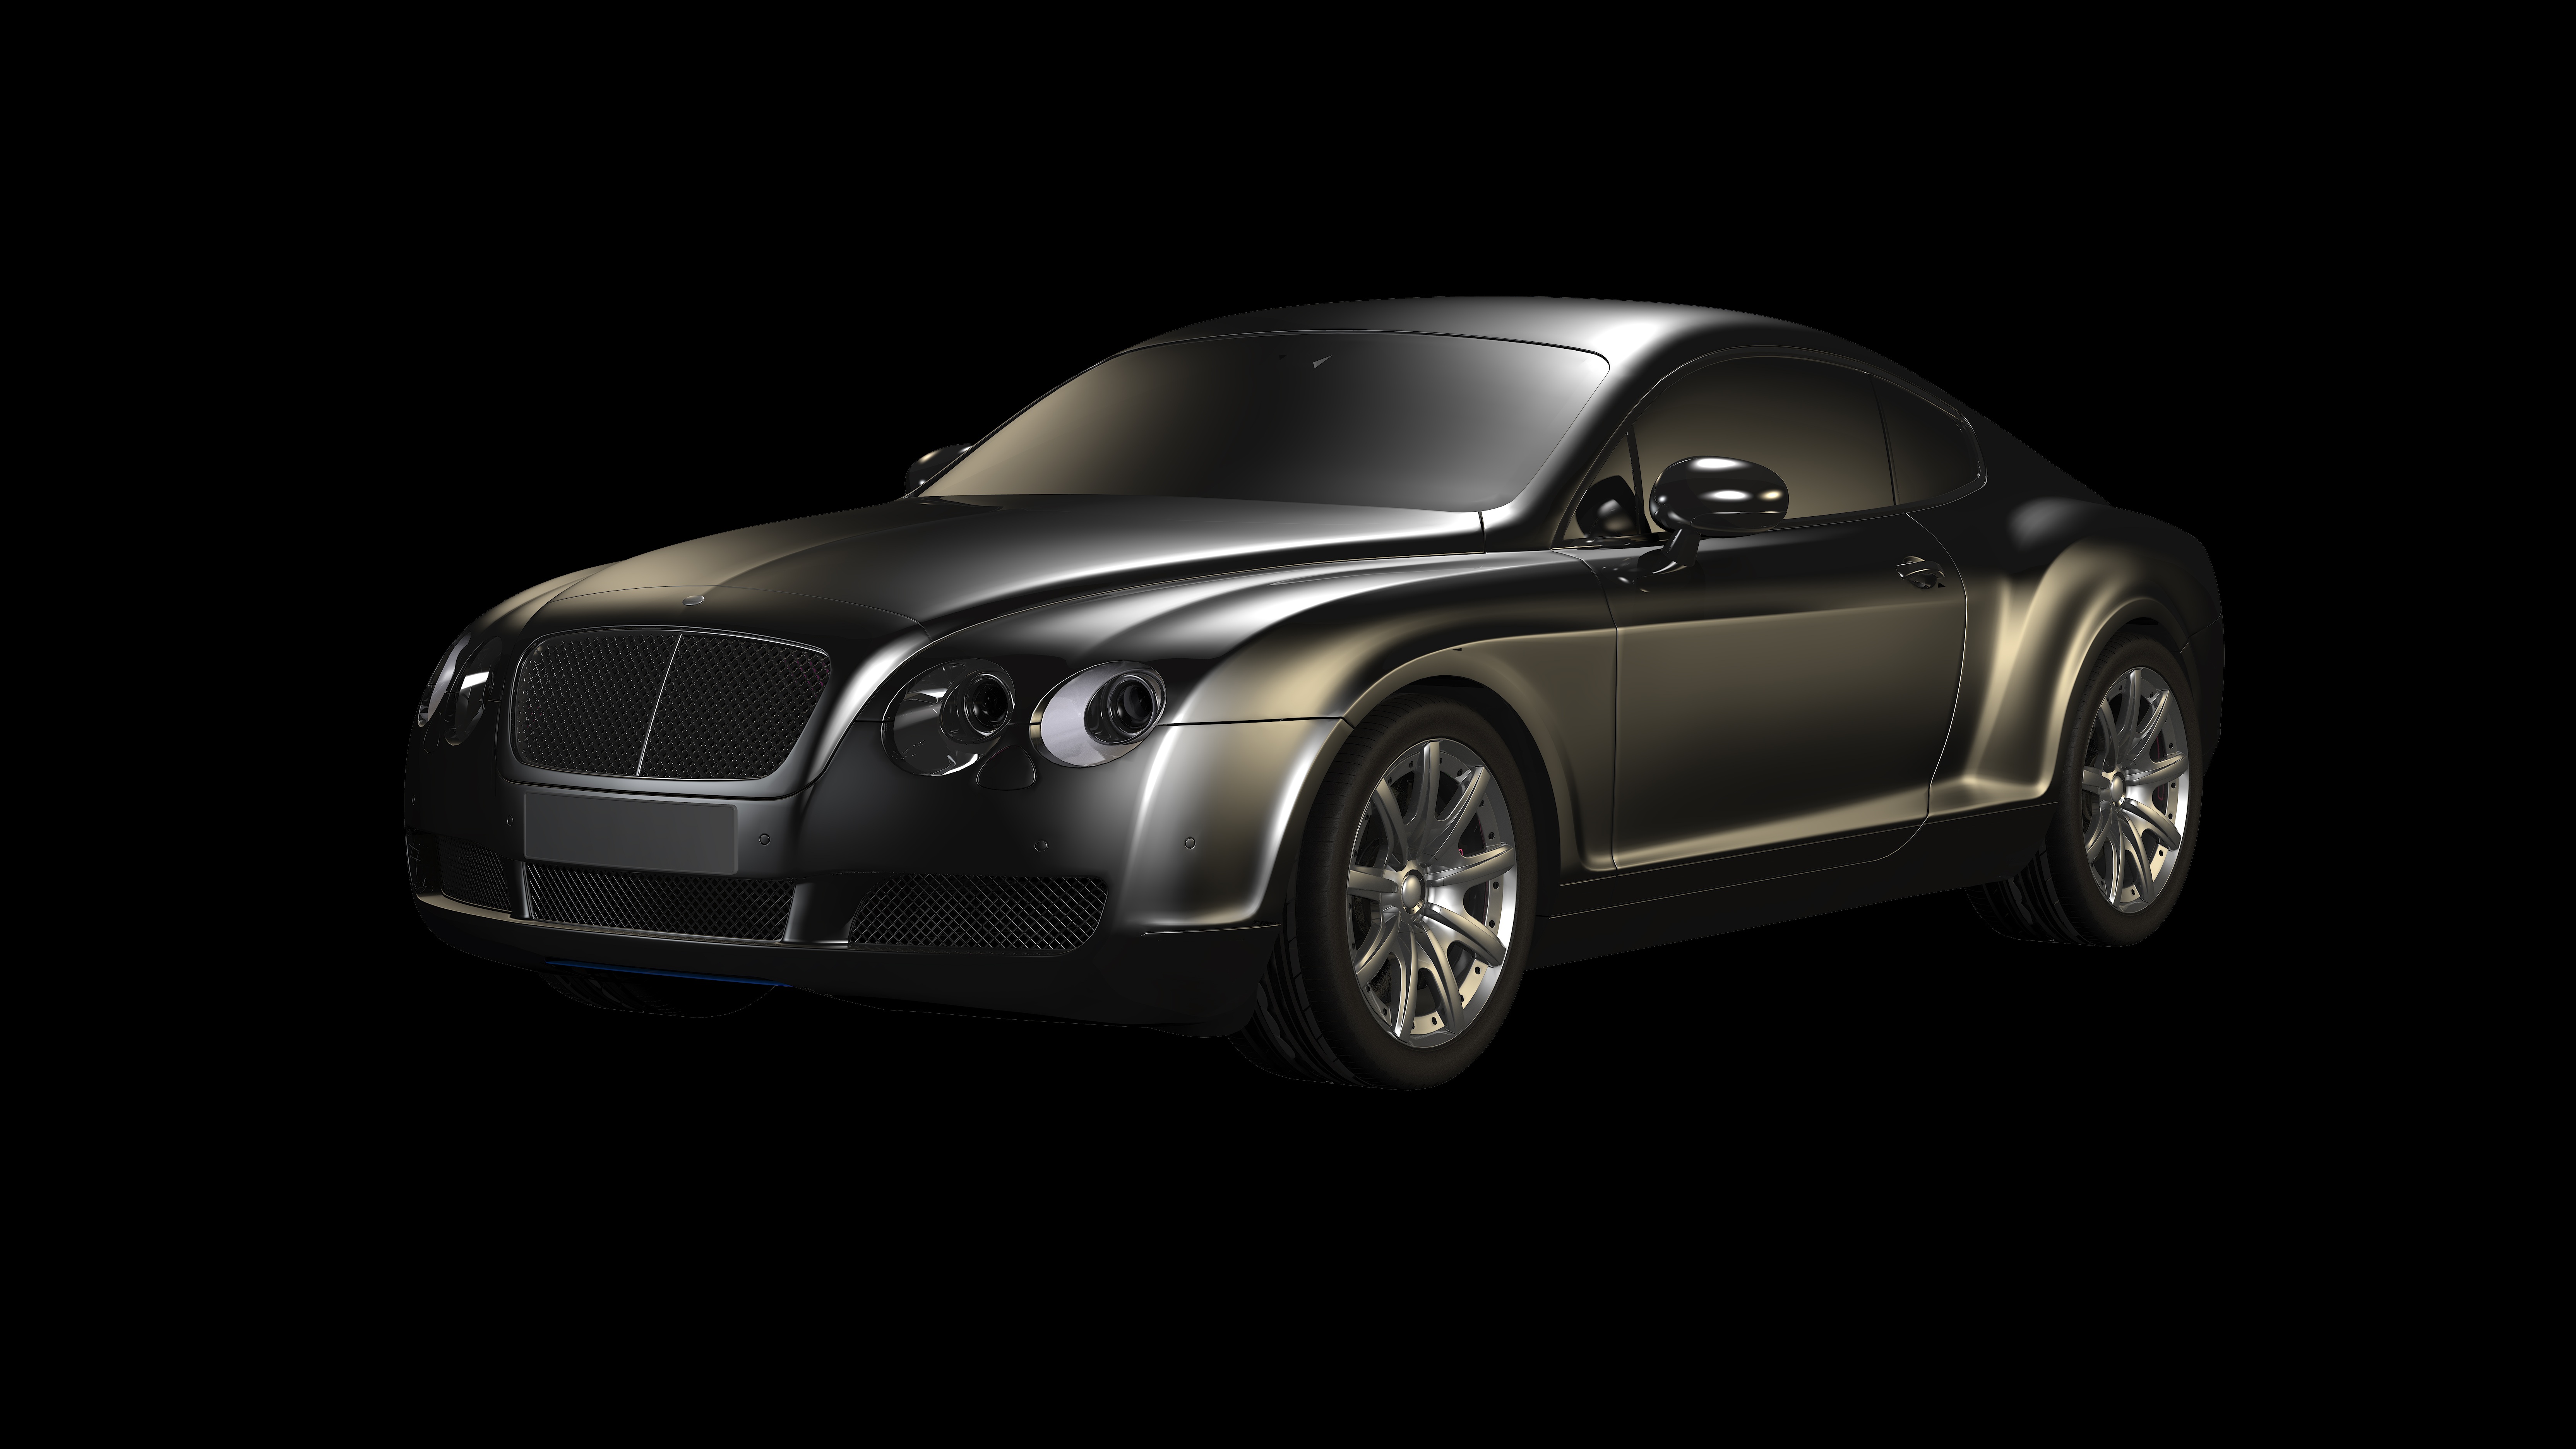
light, car, wheel, atmosphere, vehicle, studio, auto, black, automotive, bumper, supercar, sporty, luxury, design, british, english, convertible, coupe, shiny, bentley, mood, dare, pkw, gloss, limousine, presentation, nobel body, dynamics, passengers cars, dream car, lichtreflex, land vehicle, automobile make, automotive exterior, automotive design, luxury vehicle, personal luxury car, bentley continental gt, bentley continental supersports, bentley continental gtc, bentley continental flying spur